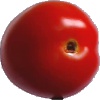
Label: Tomato 4